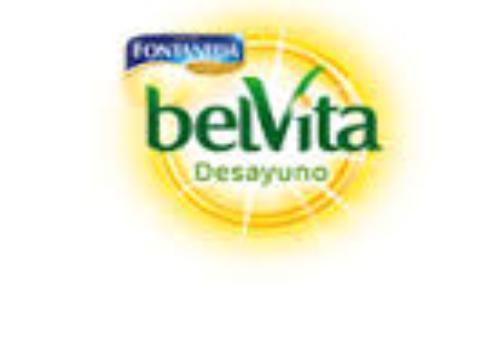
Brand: Belvita
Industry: Food